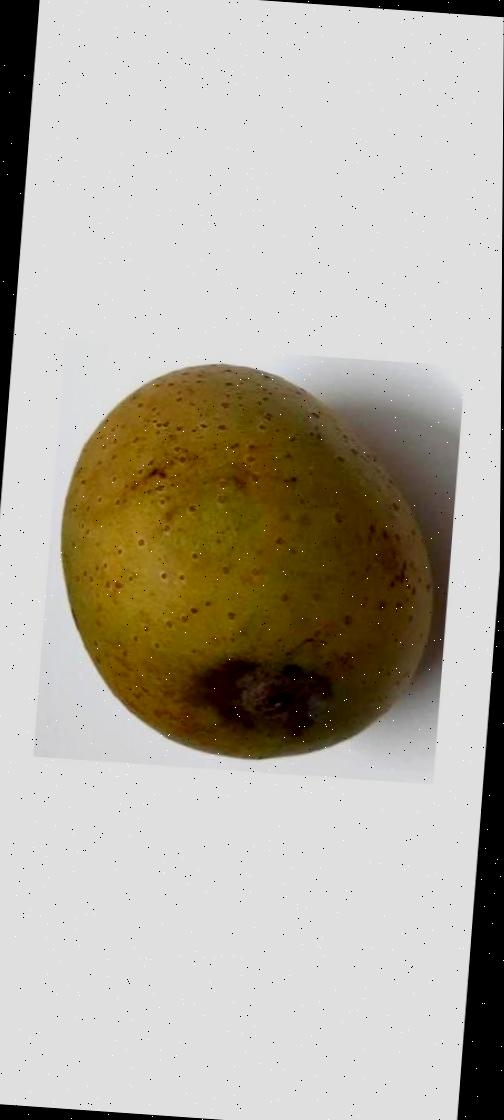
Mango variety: Gourmoti